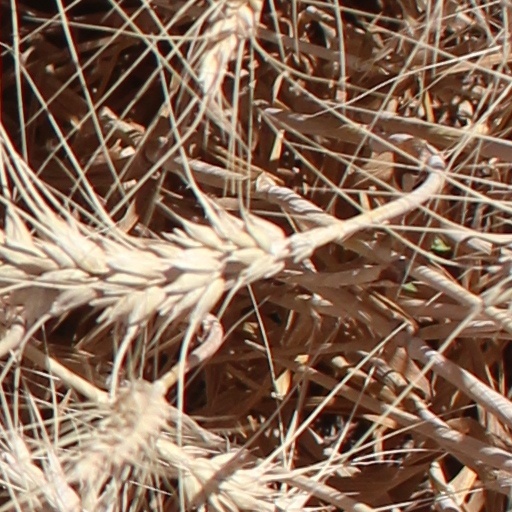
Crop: wheat